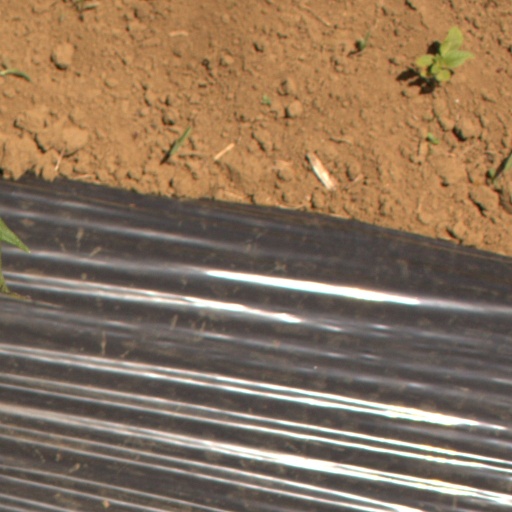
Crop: Jerusalem artichoke